William Worrall

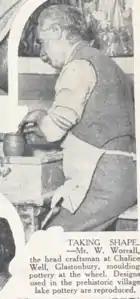
William Worrall working in Chalice Well

Worrall's years in Glastonbury were productive, and he demonstrated a move away from fabric design. He trained in pottery making under the renowned Bernard Leach, and Leach later named him as one of his principal students. In 1931, Worrall was invited to demonstrate pottery techniques at the Selfridges department store in London, and featured in an article in the American newspaper, "Evening World". He also became skilled in tile-making and bronze-work and was an early member of the Somerset Guild of Craftsmen which exists to this day. He was invited by the Board of Trade to submit items for the 1937 Paris Exhibition, and sent a dish, jug and beer mug for the rural industries section. The dish incorporated an image of Glastonbury Tor. He became further known when he was commissioned to make a memorial of bronze set in stone to the famous Somerset author Walter Raymond, which was placed, and still is, in Yeovil Library. He also notably designed the renovations of St Margaret's Almshouses in Taunton, and played a significant role in life at Chalice Well in Glastonbury, being a member of that group's dramatic circle which performed plays, and he created the required stage scenery. He became very knowledgeable about local folklore, became a member of the Avalon Sister and Brotherhood, and gave lectures on the legend of Glastonbury and the Holy Grail.